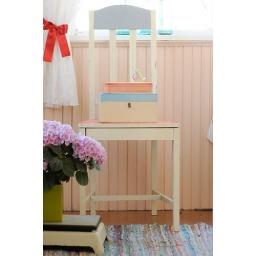
Almost everything in this photo is thrifted, but the chair and the wooden box are newly thrifted.